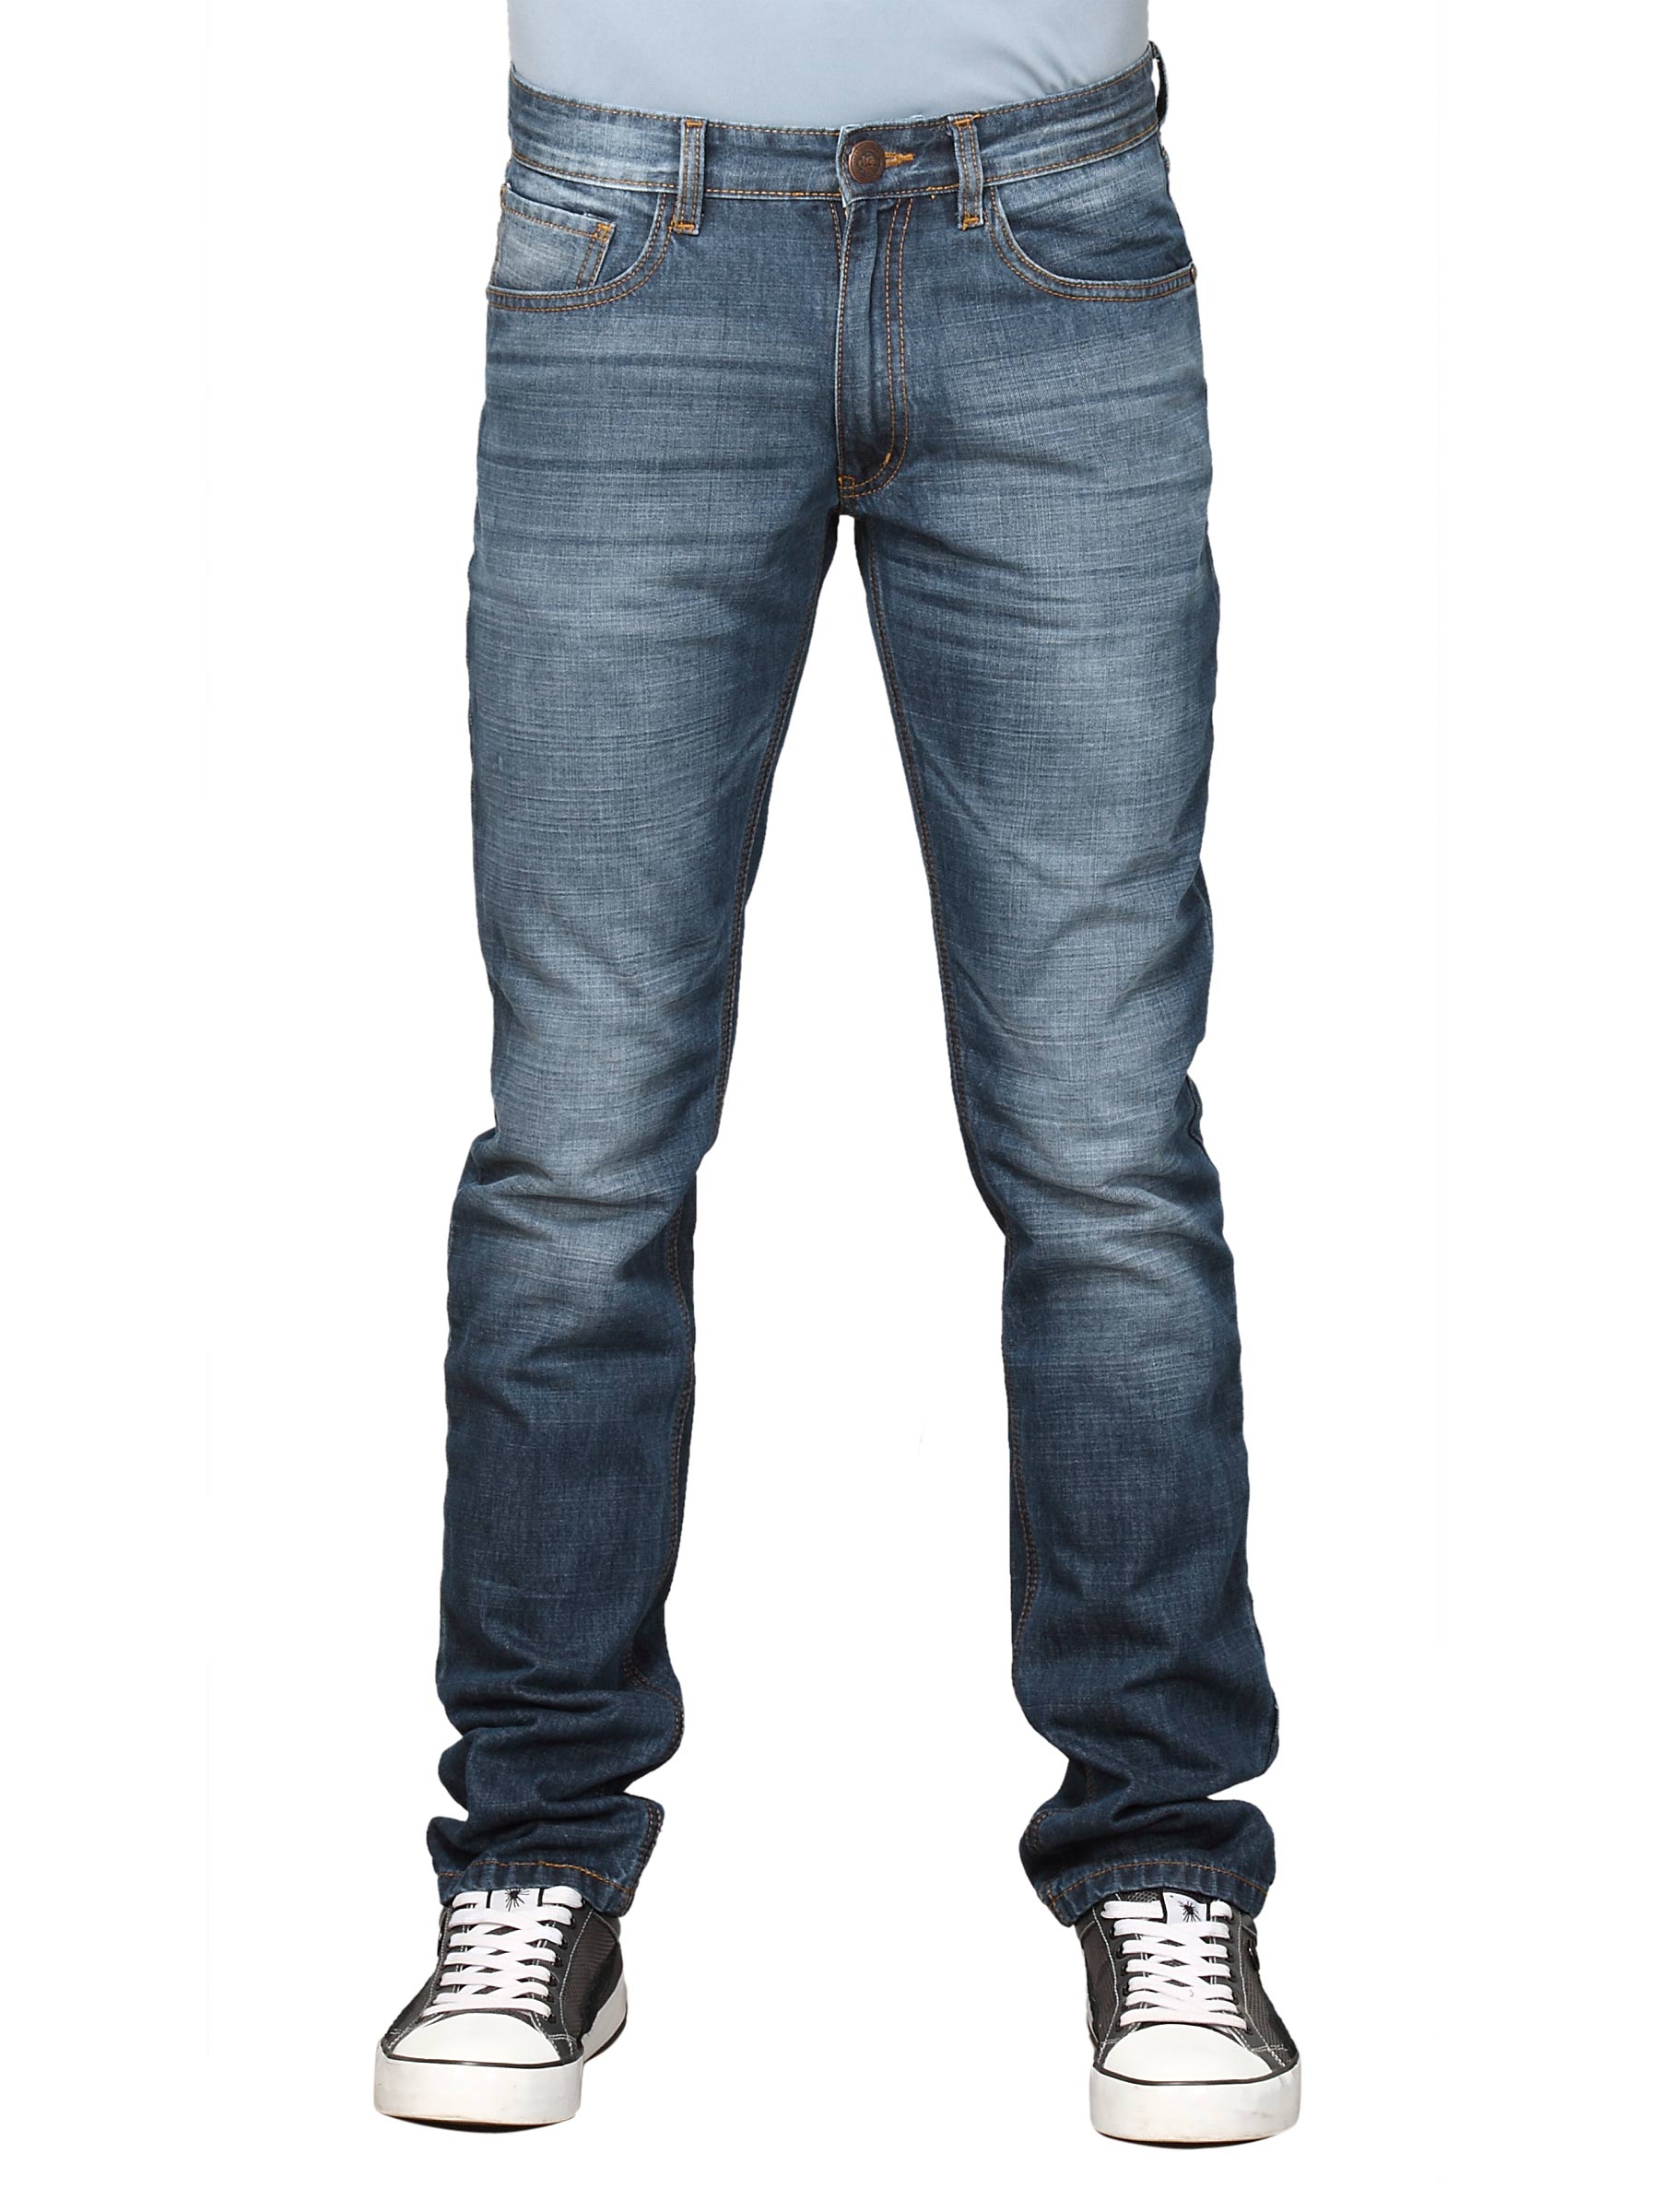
Locomotive Men Cam Blue Jeans
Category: Apparel / Bottomwear / Jeans
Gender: Men
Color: Blue
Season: Fall 2011
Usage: Casual